Judith R. Cohen

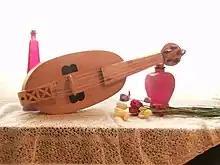
Modern build of a vielle from Galicia, Spain

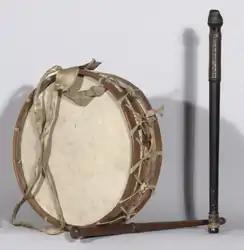
Pipe and tabor

As part of her fieldwork, Cohen learns traditional folk tunes and then performs them in concerts, festivals, and solo recitals. After learning several traditional Portuguese village songs, for example, she gave a concert at the Portuguese Consulate in Toronto. She often performs in concert with her daughter, Tamar Ilana, in Spain, Portugal, and other locales, and they have recorded albums together. Cohen's solo performances have been broadcast on CBC Radio and on Radio Communautaire Juive in Paris.